Helge Krog

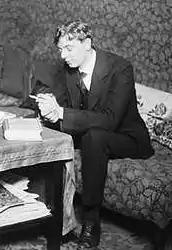
Helge Krog in 1919

Helge Krog (9 February 1889 – 30 July 1962) was a Norwegian journalist, essayist, theatre and literary critic, translator and playwright.